Te Kumi railway station

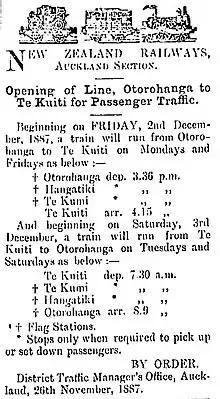
1887 Ōtorohanga-Te Kuiti timetable

Te Kumi railway station opened with the section from Ōtorohanga to Te Kuiti, for which Coates & Metcalfe were the contractors, having started work in 1886. It opened on 2 September 1887 for goods and three months later for passengers, initially with two trains a week. £122.1s was spent on creating a shelter shed and platform for a flag station at Te Kumi. Urinals were added in 1897, a by goods shed in 1899 (though possibly in use from 1897), cattle and sheep yards and a passing loop for 22 wagons, in 1905, and a loading bank in 1911. Railway houses were built in 1920.